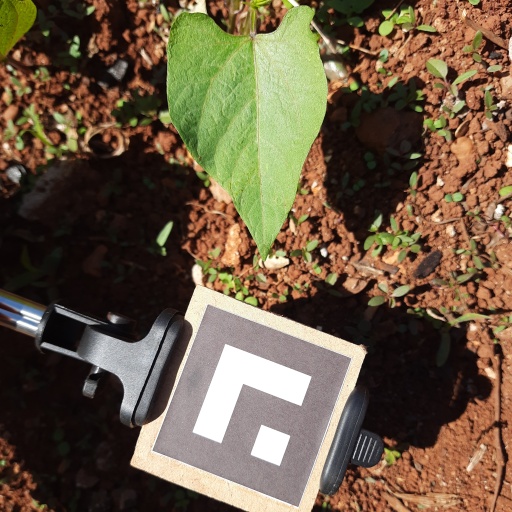
Observations: flat surface, no eating holes, under sunlight